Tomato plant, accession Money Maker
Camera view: vertical (180 deg); turntable rotation: 210 degrees
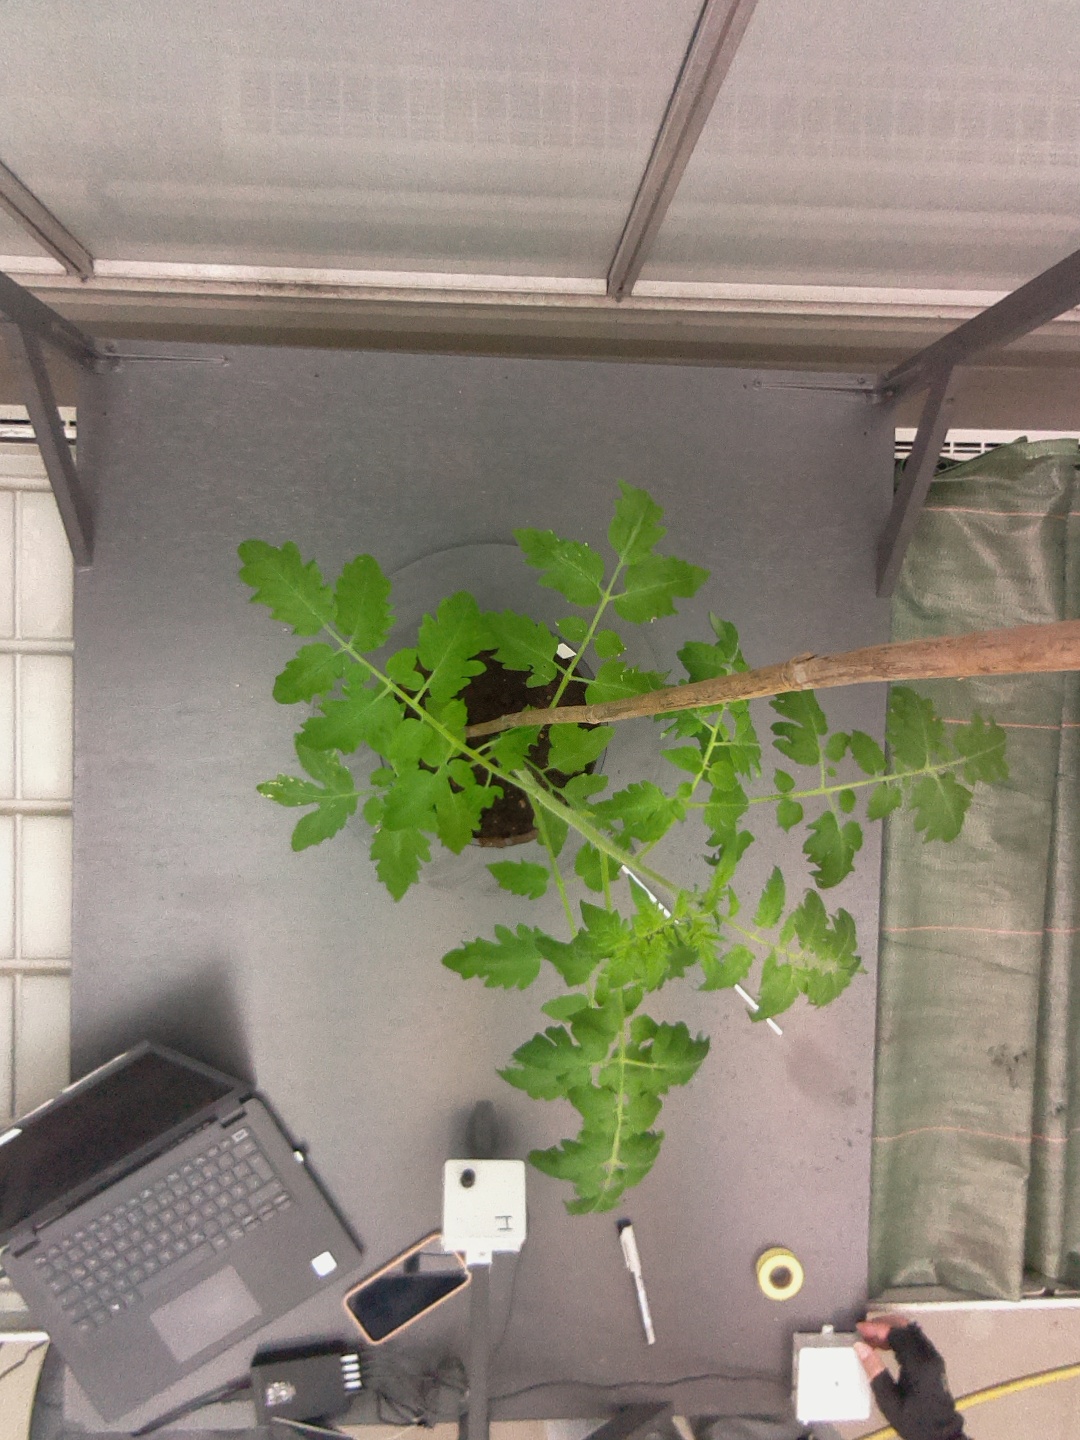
BBCH growth stage 14: 8 of true leaves visible